Japanese currency

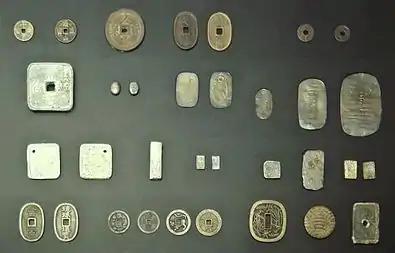

The Tokugawa coinage collapsed following the reopening of Japan to the West in 1854, as the silver-gold exchange rates gave foreigners huge opportunities for arbitrage, leading to the export of large quantities of gold. Gold traded for silver in Japan at a 1:5 ratio, while that ratio was 1:15 abroad. During the Bakumatsu period in 1859 Mexican dollars were even given official currency in Japan, by coining them with marks in Japanese and officializing their exchange rate of three ""Bu"". They were called "Aratame Sanbu Sadame" (改三分定, "Fixed to the value of three "bu"").